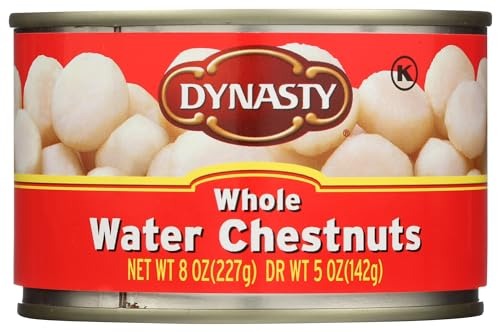
Item Name: Dynasty Whole Water Chestnuts, Kosher, 8 Ounce (Pack of 12)
Bullet Point: Dynasty Whole Water Chestnuts, Kosher, 8 Ounce (Pack of 12)
Value: 96.0
Unit: Ounce

Price: 21.7